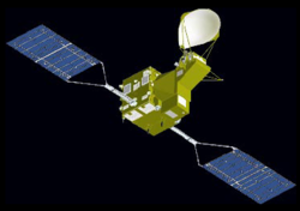
GCOM, est un programme spatial d'observation de la Terre, de l'eau, de la biomasse et du climat terrestre, impliquant le lancement de 6 satellite de télédétections japonais.